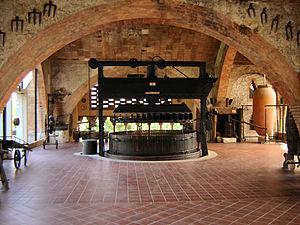
Un musée de la vigne et du vin a pour but d'exposer au public tout ce qui a eu trait à la viticulture et à la vinification. Ces musées sont présents dans les cinq continents. On distingue d'une part ceux qui exposent uniquement les objets de la préhistoire ou de l'antiquité consacrés à l'élaboration des premiers vins ou des vins antiques. Depuis les années 1950, une seconde sorte de musée s'est développée. Ces musées se sont multipliés dans de nombreuses localités ayant eu une fonction viti-vinicole avant le phylloxéra ou qui ont réussi à la préserver. Ils se sont tournés vers l'exposition et la mise en valeur du matériel de vinification de l'époque, le plus souvent en y ajoutant des outils vignerons et les premiers appareils de traitement de la vigne. Ces expositions couvrent dans leur majorité une période entre le XVIIIᵉ siècle et le XXᵉ siècle.
Le penedès est un vin espagnol bénéficiant d'une dénomination d'origine protégée.